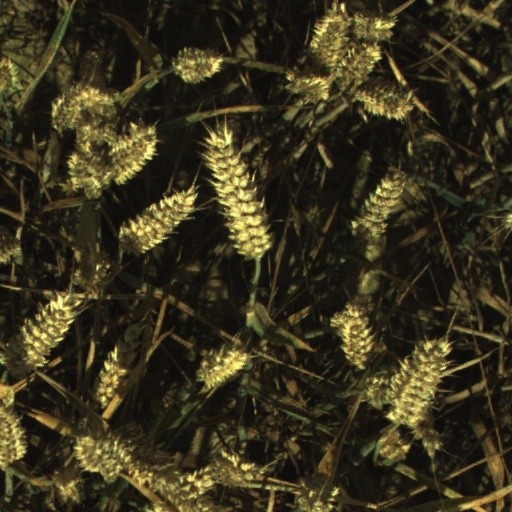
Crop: wheat